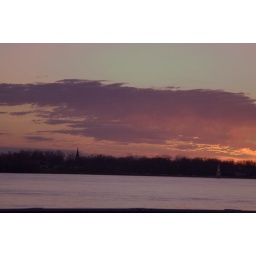
just another river road sunst.....burnin' through the sky.....days gone by